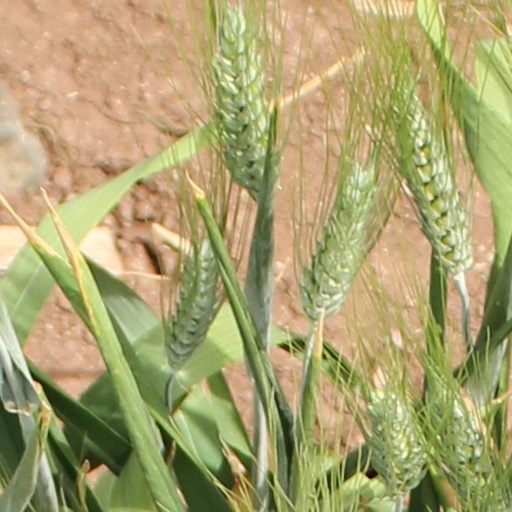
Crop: wheat